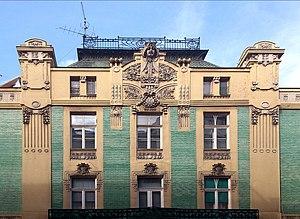
La maison Stamenković est située à Belgrade, la capitale de la Serbie, dans la municipalité urbaine de Stari grad. Construite en 1907, elle est inscrite sur la liste des biens culturels de la ville de Belgrade.